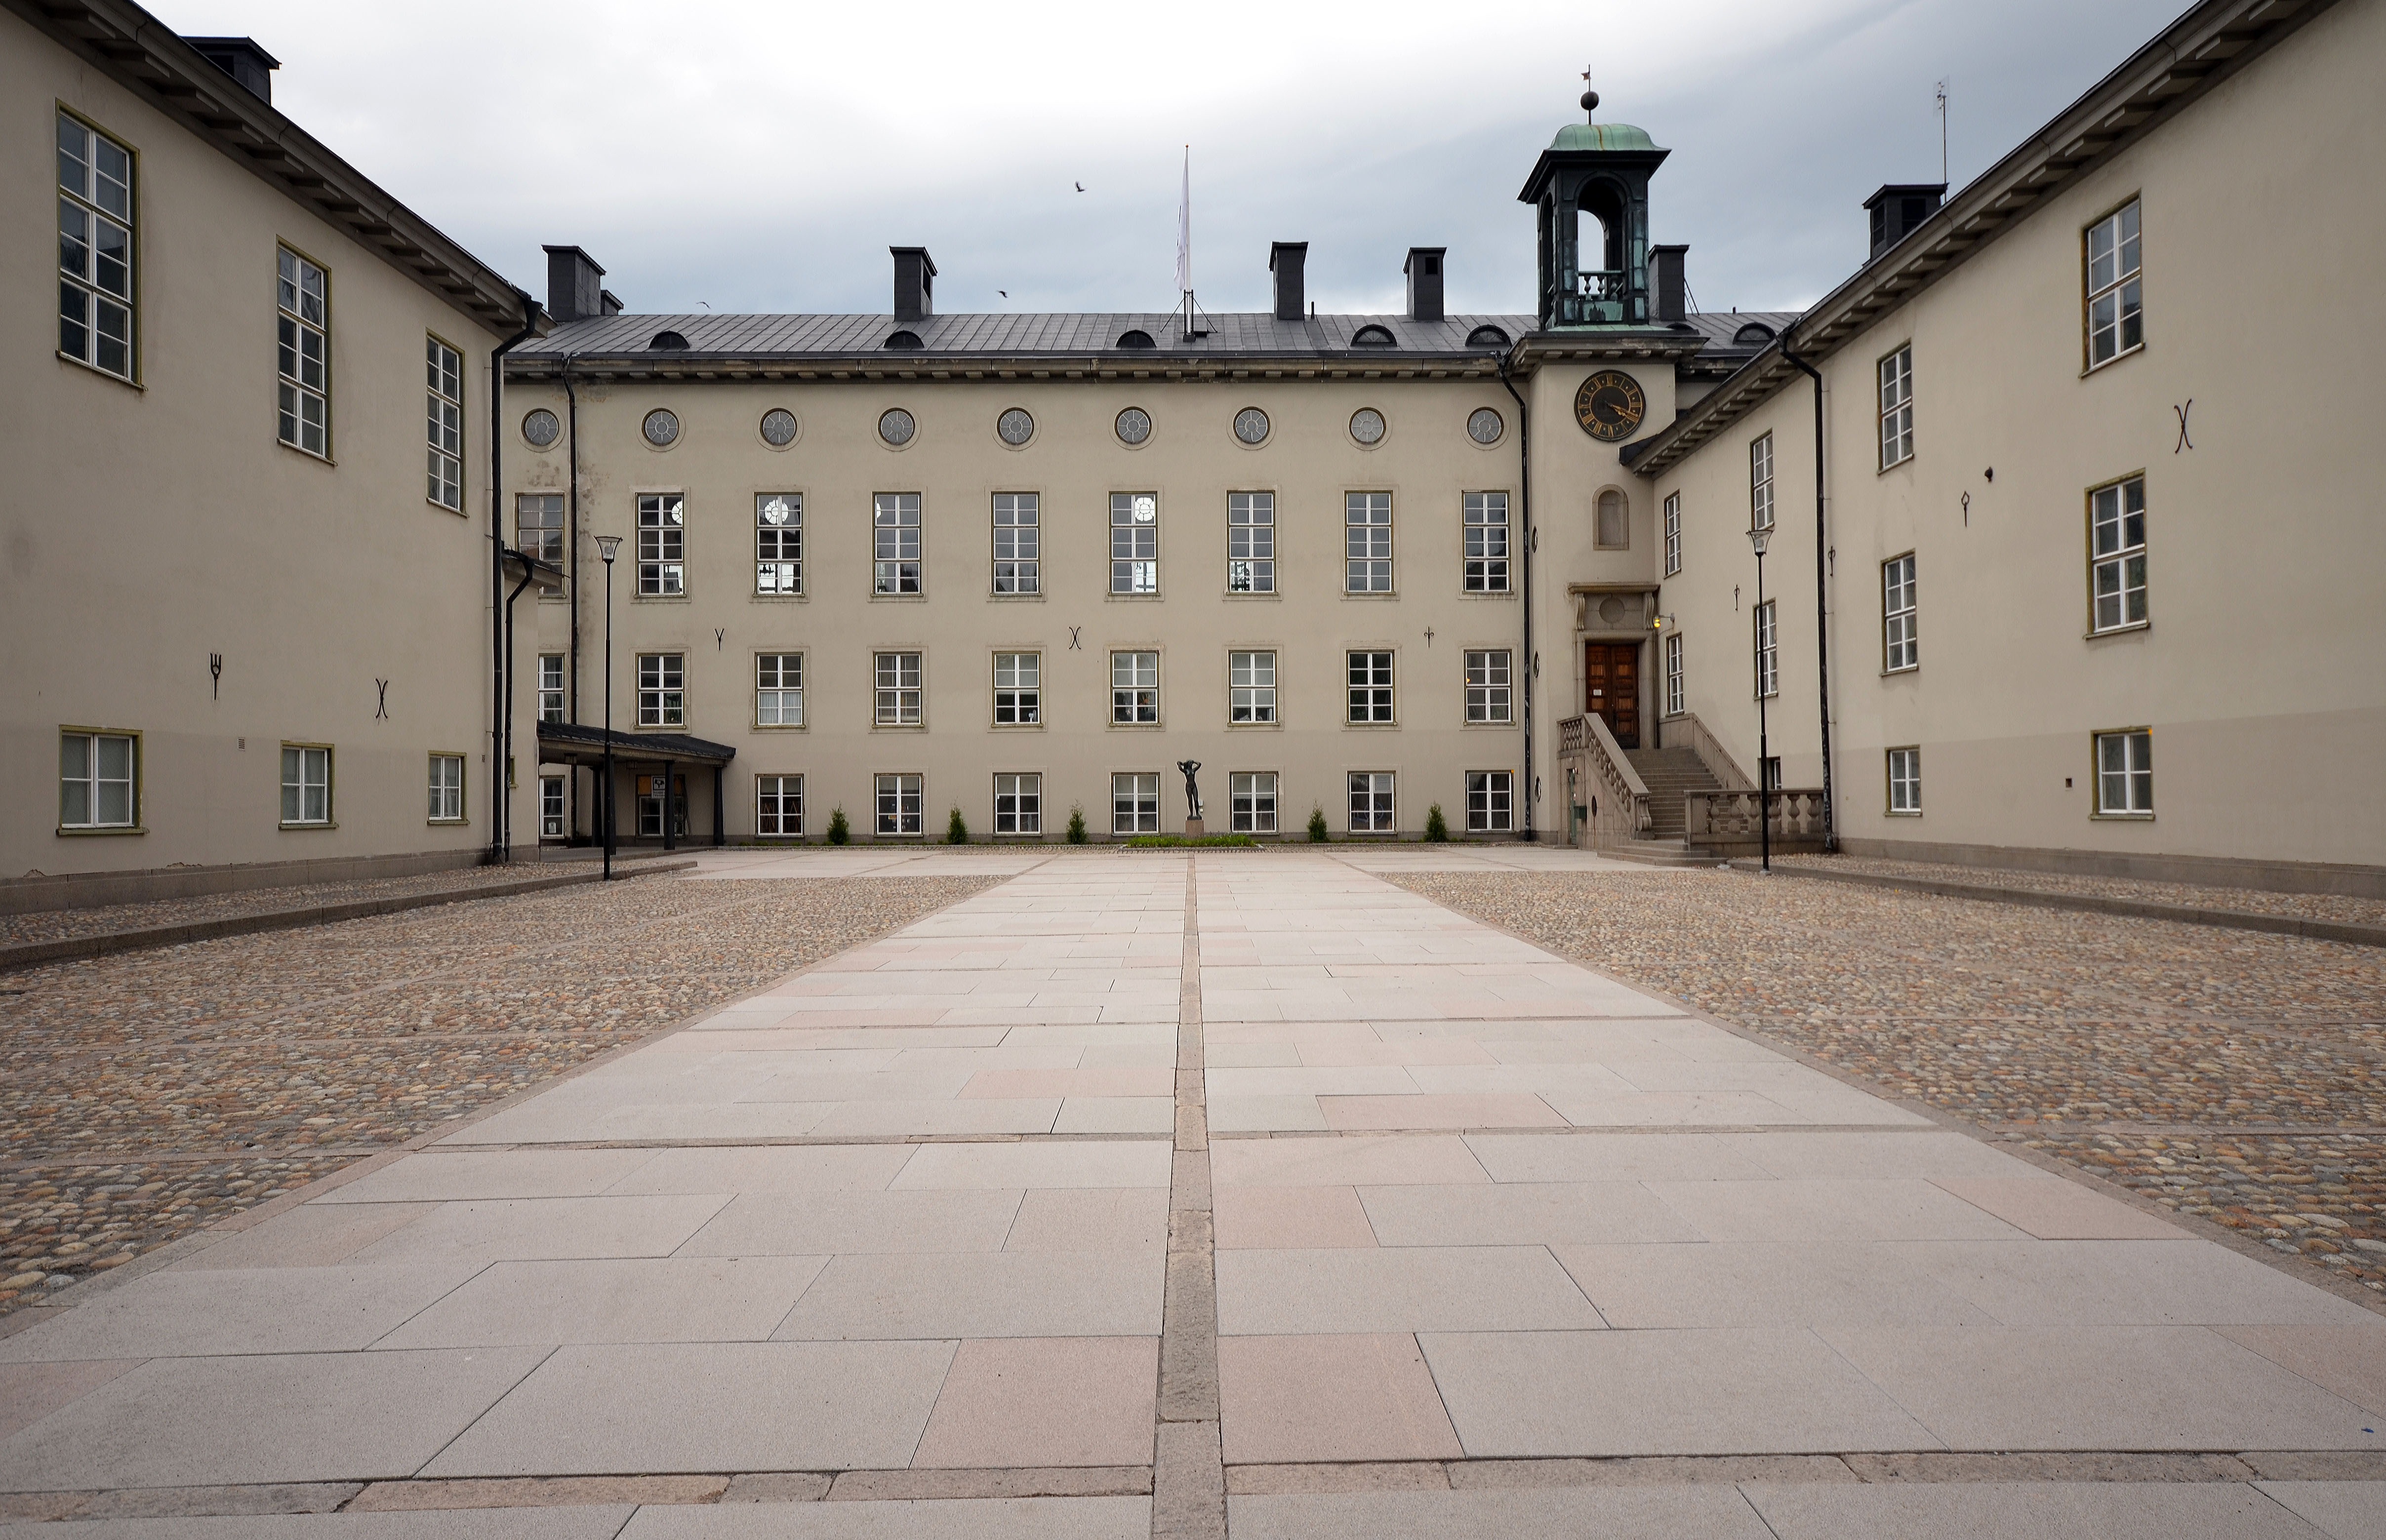
architecture, street, town, building, chateau, palace, facade, property, sweden, town square, estate, neighbourhood, road surface